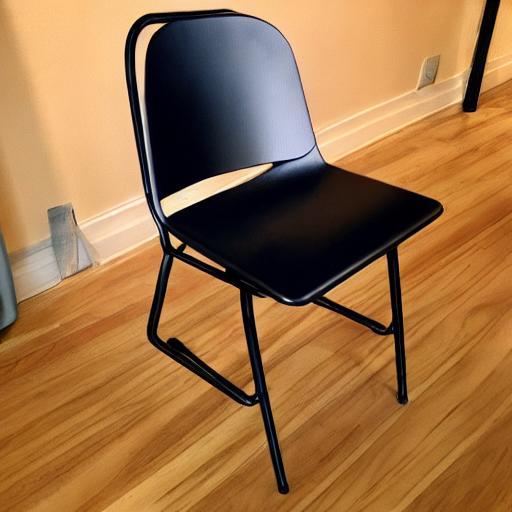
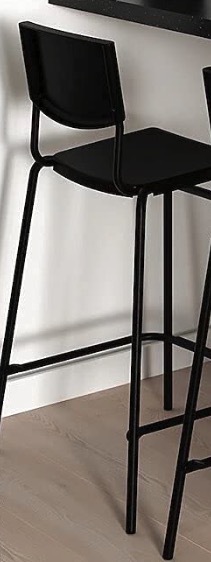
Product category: stool
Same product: no